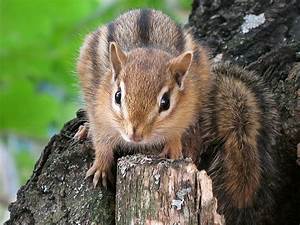
Label: scoiattolo